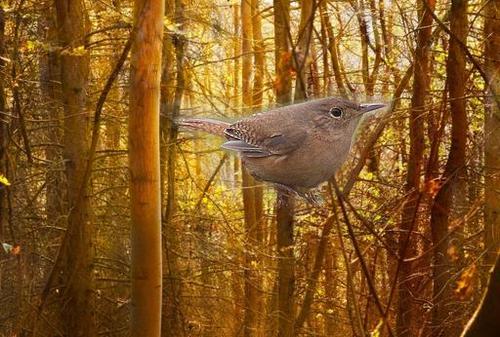
Bird species: House_Wren
Bird type: landbird
Background: land